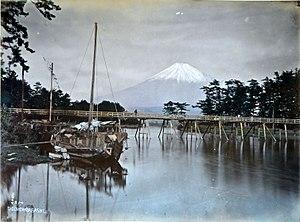
Photographies peintes du Japon datant d'avant 1886, d'aprés une note marqué sur le livret contenant les photos. Auteur présumé des photos originales: Adolfo Farsari.